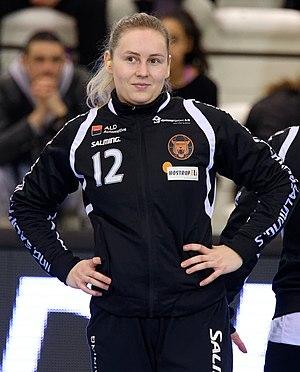
Rencontre de coupe EHF entre Issy Paris Hand et les danoises de Copenhague. A Issy-les-Moulineaux, le 28 janvier 2018.